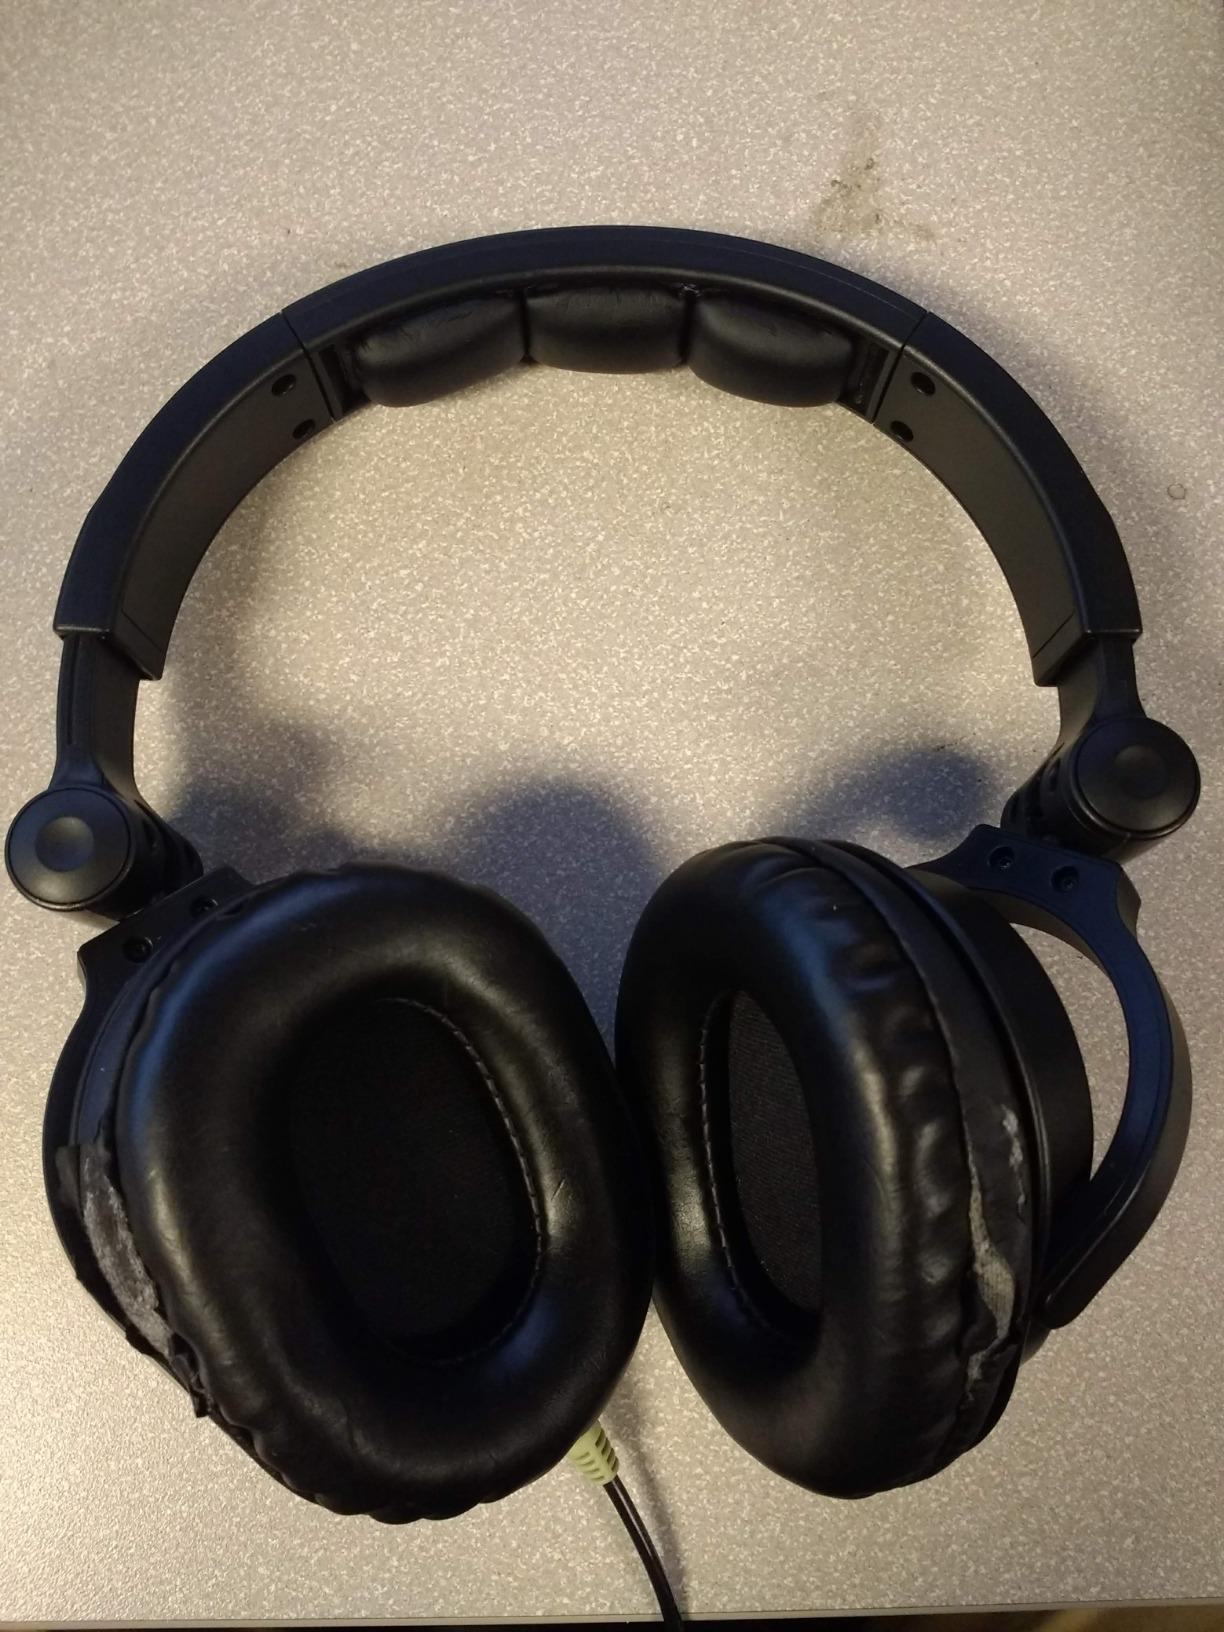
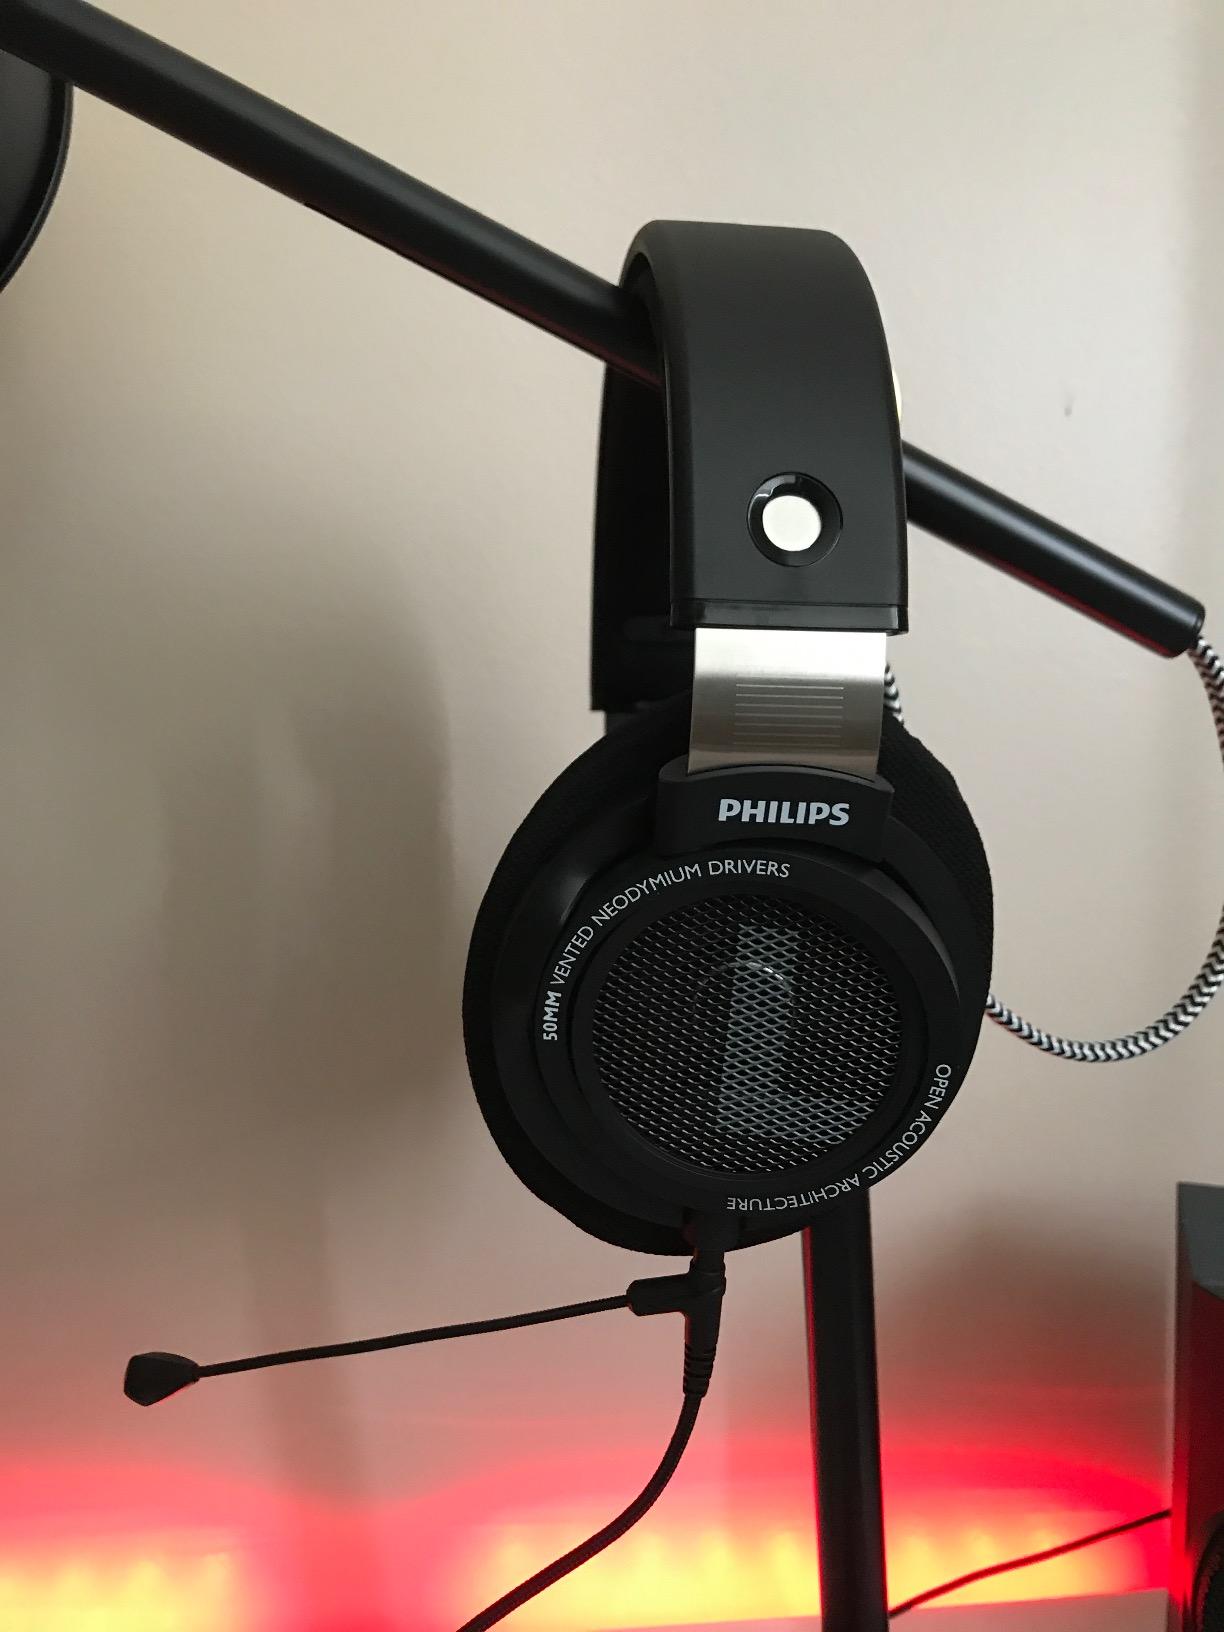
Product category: headphones
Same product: no